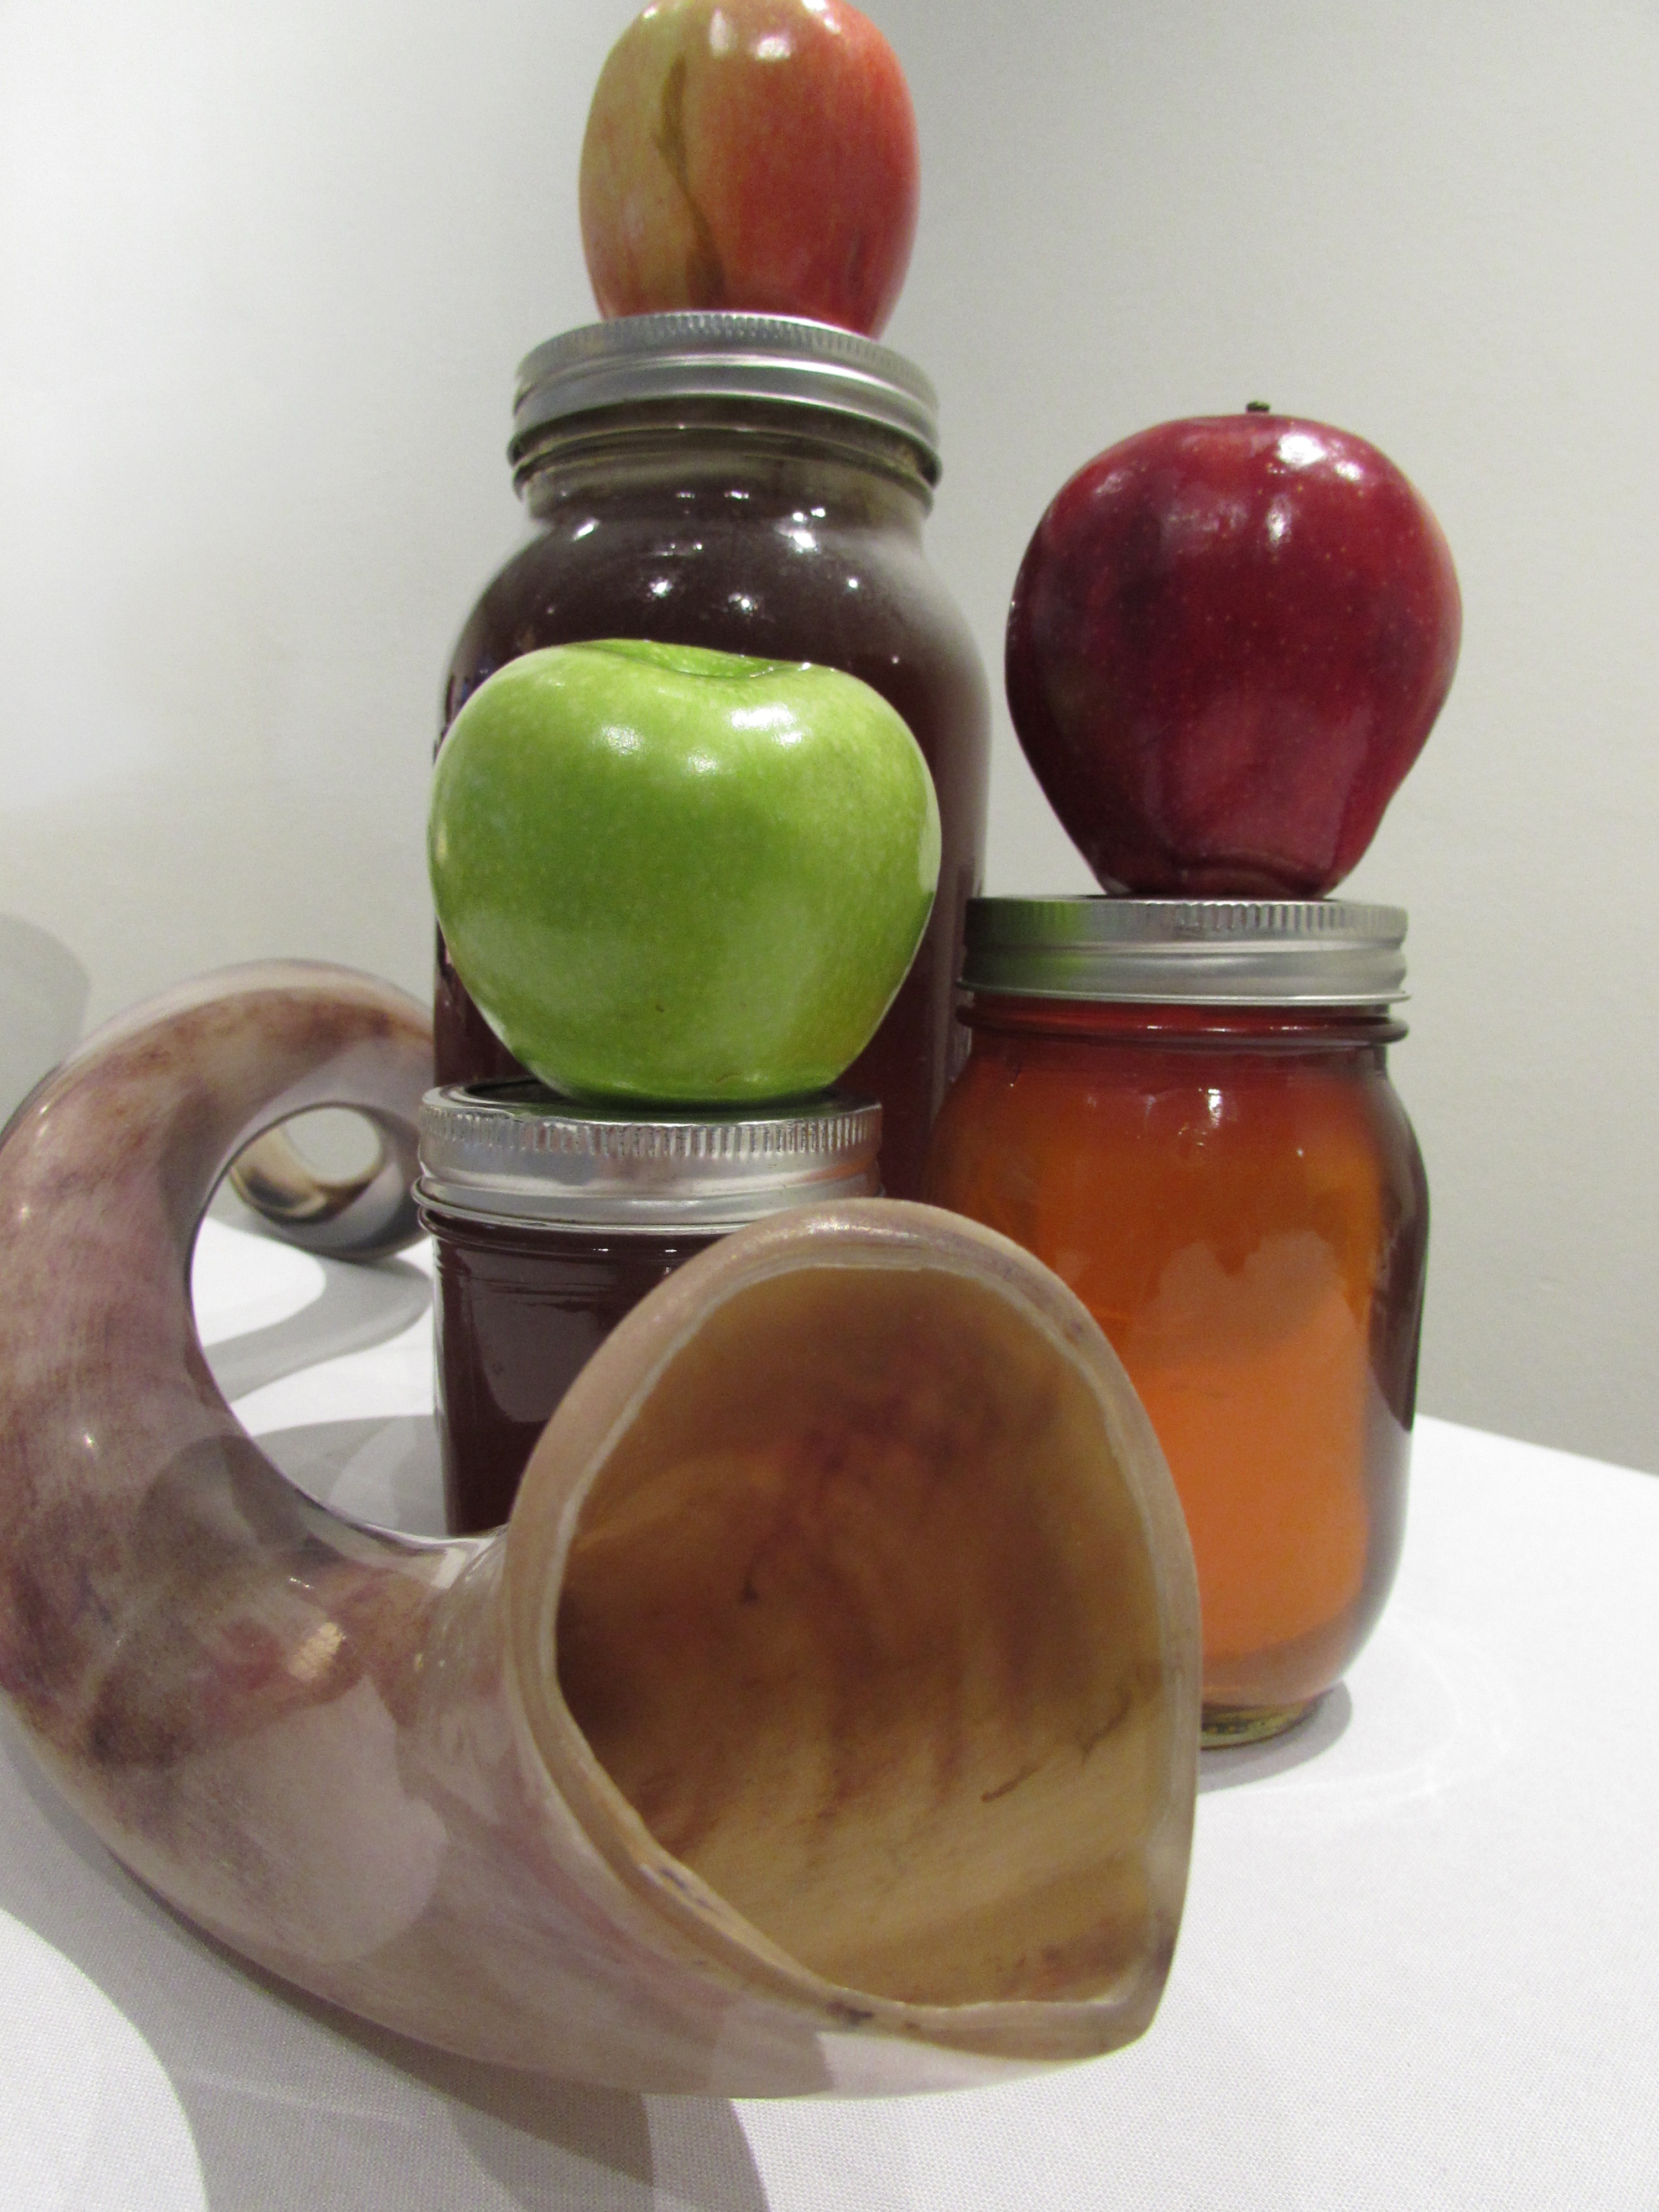
fruit, sweet, glass, honey, horn, vase, food, symbol, produce, ceramic, holiday, religion, bottle, product, jewellery, art, year, faith, apples, new, tradition, jewish, judaism, flowering plant, land plant, drinkware, rosh hashana, tova, shofar